Eglinton, Ontario

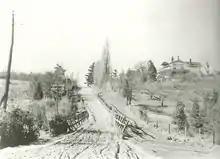
Intersection of Bayview Avenue and Eglinton Avenue, looking north. The creek was buried alongside the construction of Leaside High School.

Eglinton was a small farming village located at what is today the intersection of Yonge Street and Eglinton Avenue in York County, Ontario, Canada. It was first settled in the early 19th century and became the agricultural hub for the area just north of the city of Toronto. During the early 19th century, the area was part of the largest cattle-grazing region in Upper Canada (now the southern region of Ontario). The region was the first in North America to extend the use of cowbells to all cattle in a herd. Prior to this, it had been standard practice for a cowbell to be attached only to the best and leading animal in a group of livestock. To honour this proud and storied heritage, the City of Toronto named a local street Cowbell Lane.